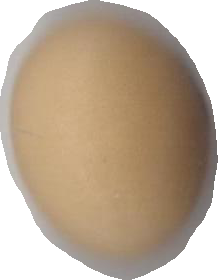
Variety: Anjasmoro